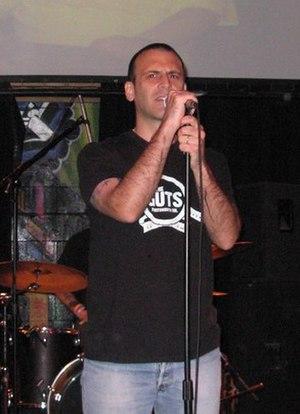
Jawbreaker est un groupe de punk rock et emo américain, originaire de New York. Par la suite basé à San Francisco, il est formé par Blake Schwarzenbach, Adam Pfahler et Chris Baumeister en 1988.
Screeching Weasel est un groupe de punk rock américain, originaire de Chicago, dans l'Illinois. Il est formé en 1986 par Ben Weasel et John Jughead. Le groupe gagne en importance au début des années 1990 après avoir signé sur Lookout! Records, un label de la baie de San Francisco. Beaucoup de groupes de pop punk ou power pop font référence à Screeching Weasel, comme Green Day, Blink-182, et All-American Rejects.